Abu al-Hasan Ali ibn Othman

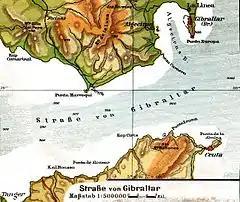
Strait of Gibraltar, with Ceuta in the southeast opposite Algeciras Bay and Gibraltar.

In 1309, Castillian troops under Ferdinand IV captured Gibraltar, then known as the "Medinat al-Fath" (City of Victory), from the Muslim-ruled Emirate of Granada. In 1333, responding to the appeal of Nasrid ruler Muhammad IV of Granada, Abu al-Hasan sent a Moroccan army to Algeciras under the command of his son Abd al-Malik Abd al-Wahid. A force of 7,000 men was transported across the Strait of Gibraltar to rendezvous with the forces of Muhammad IV of Granada at Algeciras in February 1333. The Castilians were distracted by the coronation of King Alfonso XI and were slow to respond to the invasion force, which was able to lay siege to Gibraltar before much of a response could be organised.